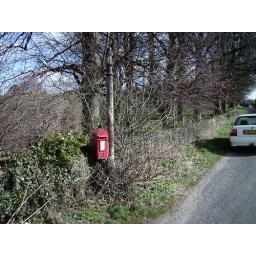
lamp box letter box in Yorkshire